SMS Grille

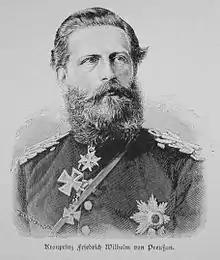
Crown Prince Friedrich, a frequent passenger aboard

With the war over, joined the main Prussian squadron that visited a number of ports in the newly-acquired provinces in the western Baltic in August. While cruising in the Trave, she accidentally ran aground on 24 August. The gunboats and assisted the stranded aviso, which was ultimately re-floated after considerable lightening of the ship. proceeded to the Schweffel & Howaldt shipyard in Kiel for repairs before resuming the tour with the Prussian squadron, which concluded on 18 September in Kiel. Prince Adalbert held another naval review there in October; he observed the fleet from . The aviso thereafter returned to Dänholm on 1 December, where she was decommissioned and disarmed to return to yacht duties.